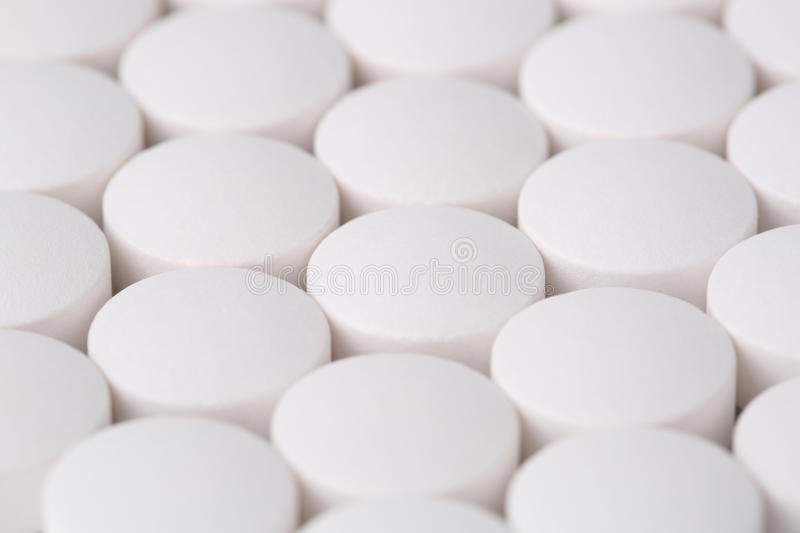
Label: plastic